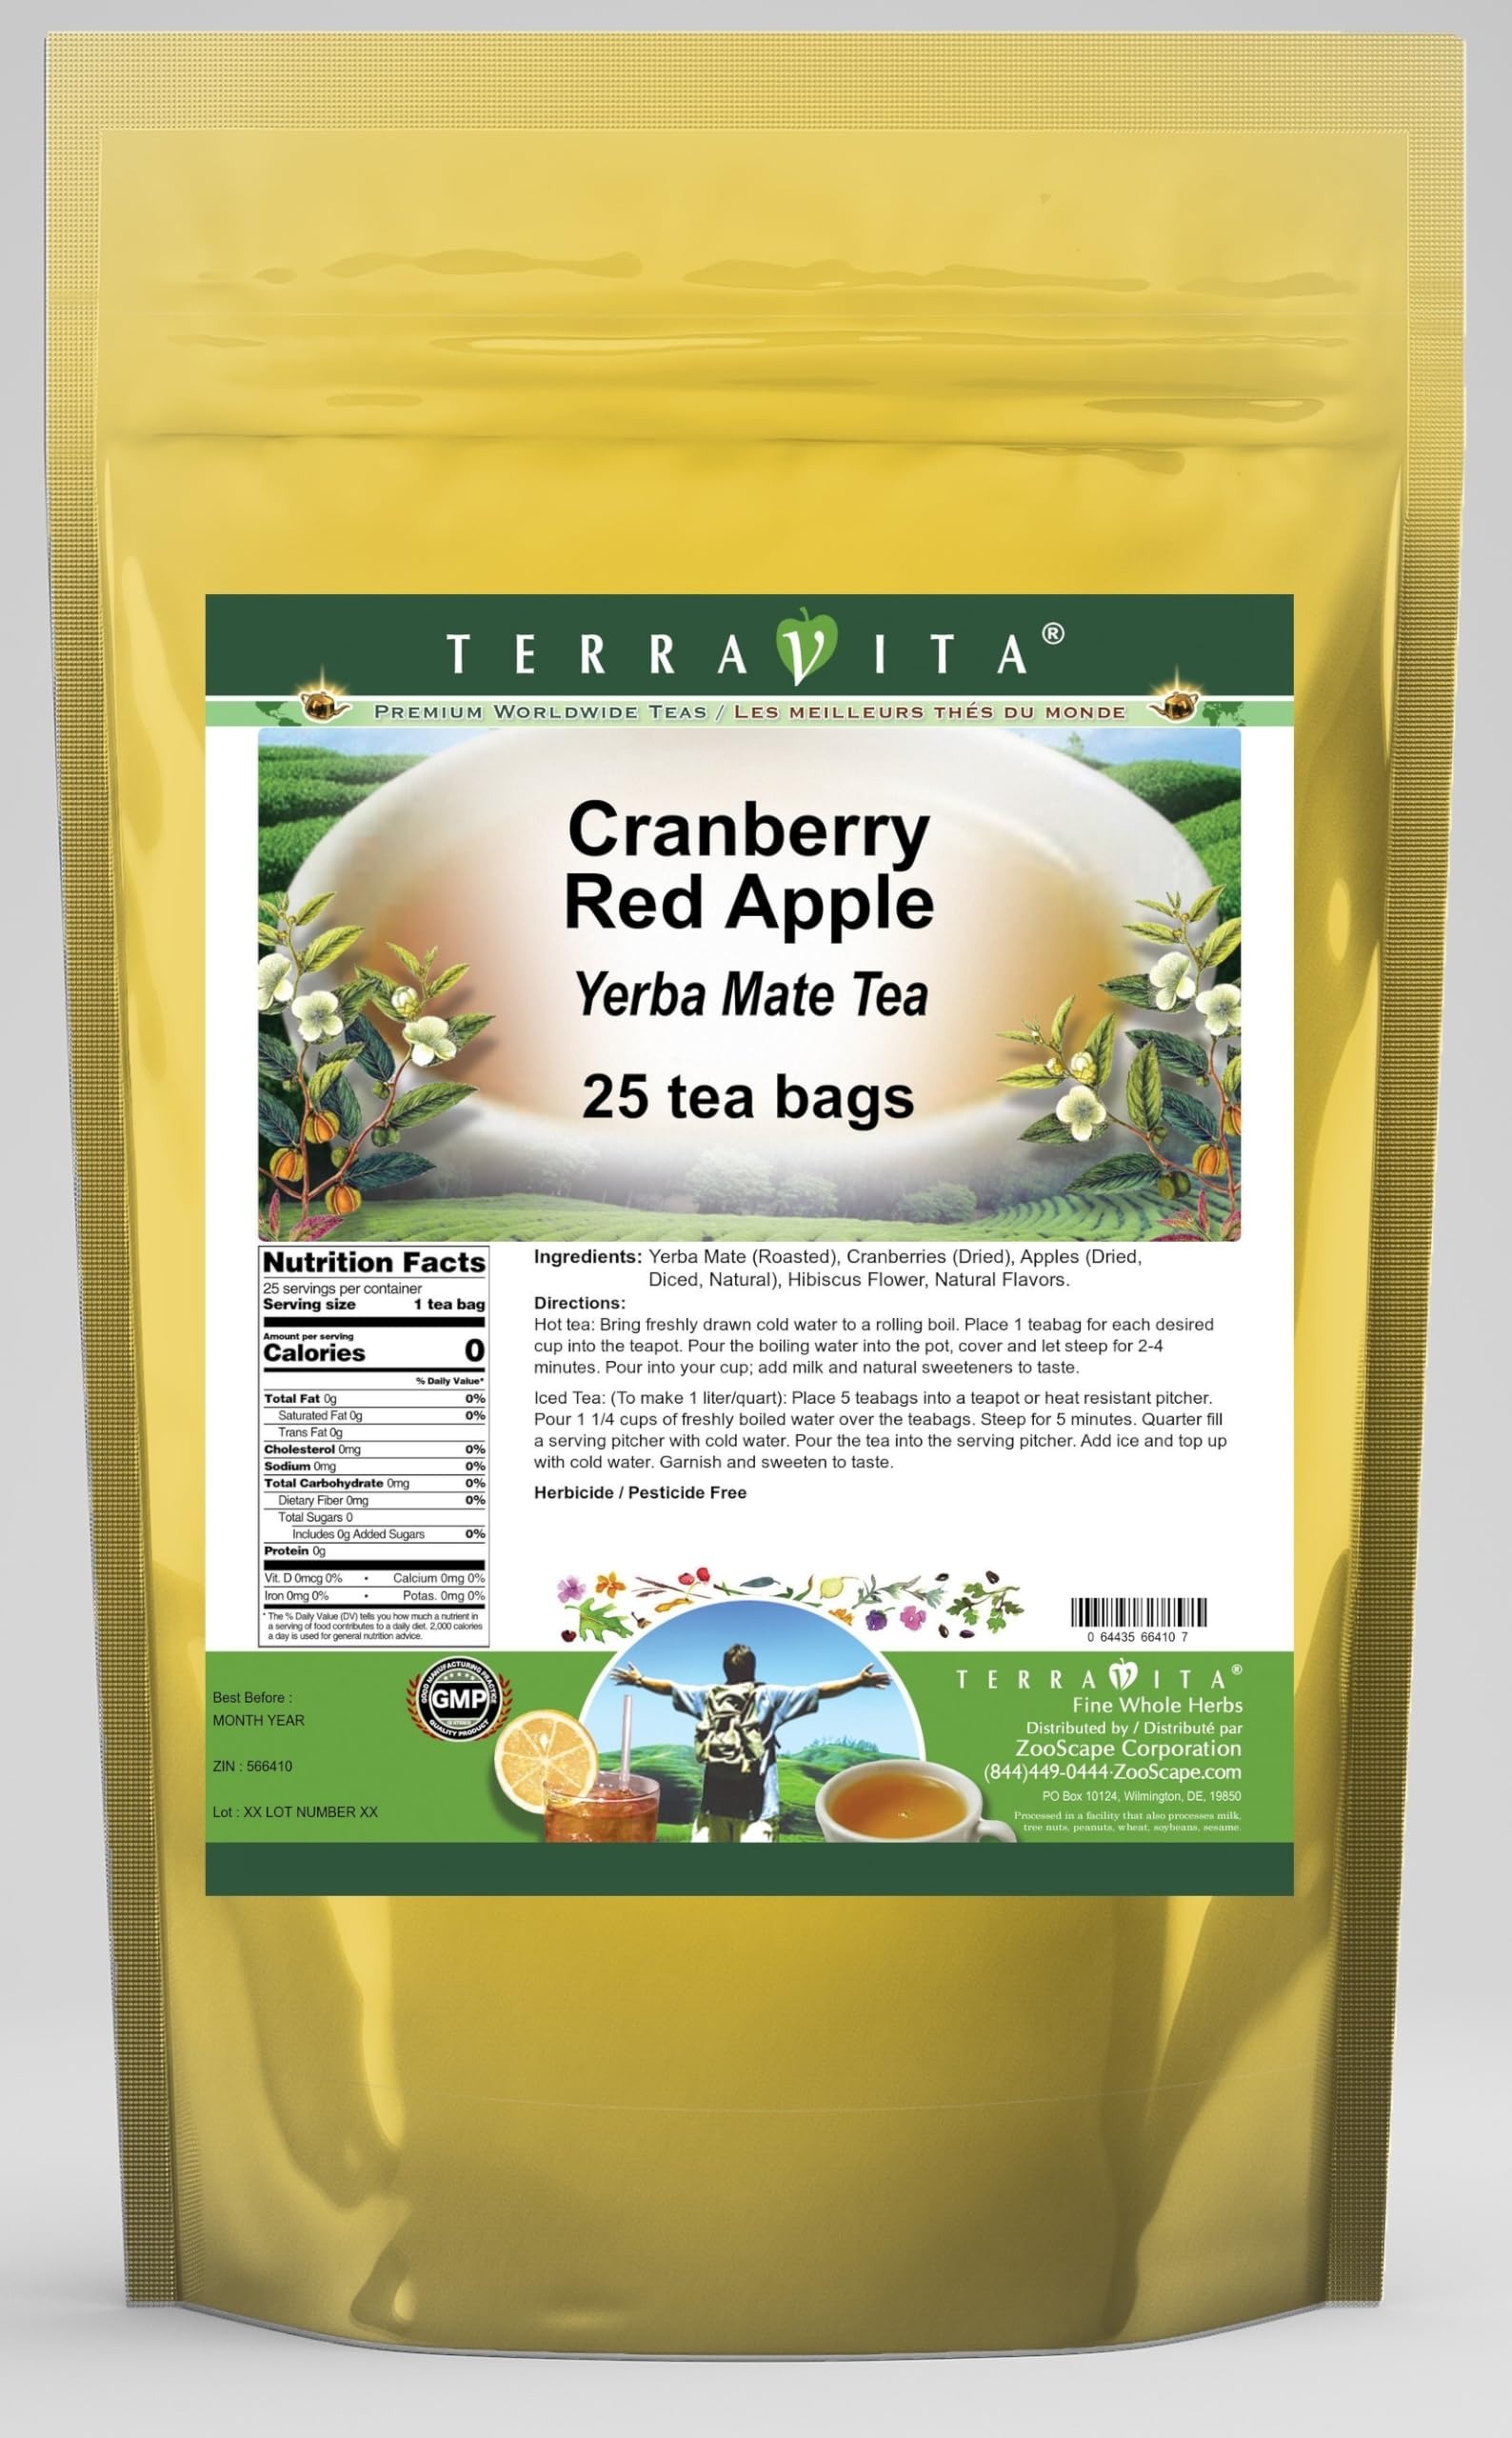
Item Name: Cranberry Red Apple Yerba Mate Tea (25 tea bags, ZIN: 566410) - 2 Pack
Bullet Point 1: Our Cranberry Red Apple Yerba Mate tea is a scrumptuous all-natural flavored Yerba Mate coffee substitute with Cranberries, Apples (Dried, Diced, Natural) and Hibiscus Flower that will refresh you with its terrific taste! You will enjoy the earthy and acidity-free Cranberry Red Apple aroma and flavor again and again! - Ingredients: Yerba Mate, Cranberries, Apples (Dried, Diced, Natural), Hibiscus Flower and Natural Cranberry Red Apple Flavor.
Bullet Point 2: No fillers.
Bullet Point 3: Manufacturer: TerraVita
Bullet Point 4: Size: 25 tea bags
Bullet Point 5: Yerba Mate Tea Bags - Packed in a convenient upright pouch!
Product Description: Our Cranberry Red Apple Yerba Mate tea is a scrumptuous all-natural flavored Yerba Mate coffee substitute with Cranberries, Apples (Dried, Diced, Natural) and Hibiscus Flower that will refresh you with its terrific taste! You will enjoy the earthy and acidity-free Cranberry Red Apple aroma and flavor again and again! - Ingredients: Yerba Mate, Cranberries, Apples (Dried, Diced, Natural), Hibiscus Flower and Natural Cranberry Red Apple Flavor. - Hot tea brewing method: Bring freshly drawn cold water to a rolling boil. Place 1 teabag for each desired cup into the teapot. Pour the boiling water into the pot, cover and let steep for 2-4 minutes. Pour into your cup; add milk and natural sweeteners to taste. - Iced tea brewing method: (To make 1 liter/quart): Place 5 teabags into a teapot or heat resistant pitcher. Pour 1 1/4 cups of freshly boiled water over the teabags. Steep for 5 minutes. Quarter fill a serving pitcher with cold water. Pour the tea into the serving pitcher. Add ice and top up with cold water. Garnish and sweeten to taste. - TerraVita is an exclusive line of premium-quality, natural source products that use only the finest, purest and most potent ingredients found around the world. TerraVita is hallmarked by the highest possible standards of purity, potency, stability and freshness. All of our products are prepared with the highest elements of quality control, from raw materials through the entire manufacturing process, up to and including the moment that the bottles or bags are sealed for freshness and shipped out to you. Our highest possible standards are certified by independent laboratories and backed by our personal guarantee. - TerraVita exists to meet and ensure your family's health and wellness without the harmful effects of chemicals and health pr
Value: 50.0
Unit: Count

Price: 37.63